Cyclone Nora

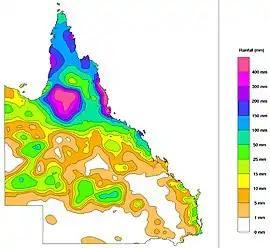

Other towns in the region also sustained damage. Mapoon, situated about north of where Nora made landfall, was the first place to lose electricity during the storm, with 30 properties losing power. In Kowanyama, three electrical feeders were shut down after sparking was reported, causing 250 properties to lose power. At least five houses in the town sustained damage from strong winds, as well as at least five pieces of infrastructure. Queensland Health reported that the medical clinics in Pormpuraaw and Kowanyama had both sustained damage; however, this was deemed to be only superficial in nature, and they were able to reopen the day after the cyclone. Nora also produced a large amount of rainfall. Kowanyama Airport recorded of precipitation during the 24 hours to 23:00 UTC on 24 March. Heavy monsoonal rainfall earlier in the month had already saturated local catchment areas, and rivers were susceptible to rising from further rainfall. Many roads in Pormpuraaw and Kowanyama became flooded and damaged, as well as roads between towns, causing several communities to become isolated and inaccessible by land. Several roads in other parts of Cape York Peninsula and Far North Queensland were also affected by floodwaters, such as near the towns of Coen, Lockhart River and Croydon. The level of Magnificent Creek also rose to about higher than normal from the rainfall. A storm surge of was recorded at the town of Weipa on the northern side of the cyclone, as well as large waves. Concerns were initially held for a boat that had ventured into the northern Gulf of Carpentaria during the cyclone; however, all passengers were accounted for after contact was made with the captain. Some livestock also escaped their enclosures in Kowanyama during the storm, including a bull and a horse.